Bulinus

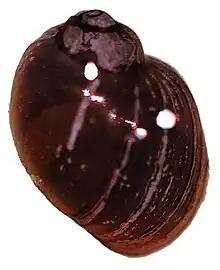
Lateral view of a shell of "Bulinus truncatus".

Much of the importance of the "Bulinus" genus of snails comes from its role as an intermediate host for the disease schistosomiasis. It is vital to understand the epidemiology of the organisms that cause this disease ("Schistosoma" species) in these snails to create effective plans and measures to control the transmission of schistosomiasis. In Africa alone, at least 130 million people are affected by human urogenital schistosomiasis.